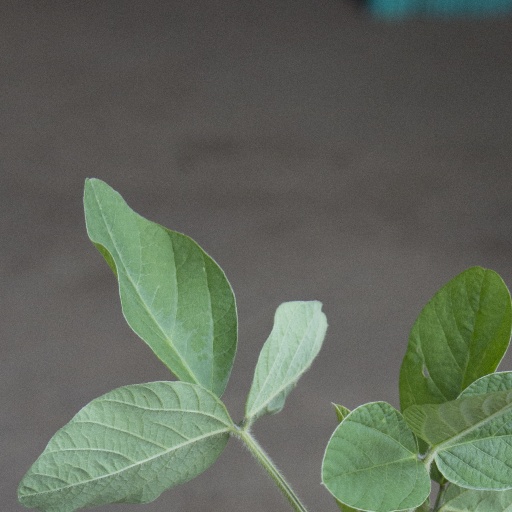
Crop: soybean